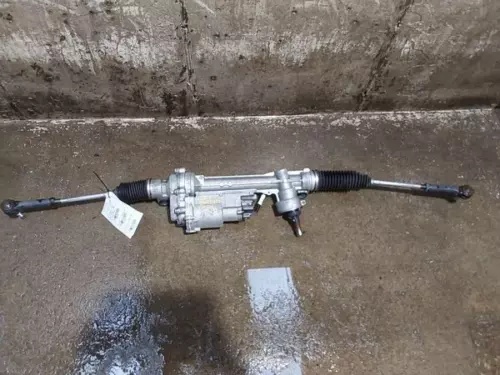
2017-2022 Dodge Charger Electric Power Steering Gear Rack and Pinion RWD OEM
1 year warranty OEM tested parts!
Brand: Parts Depot Auto Parts
Category: Vehicles & Parts > Vehicle Parts & Accessories > Motor Vehicle Parts > Motor Vehicle Controls > Steering Racks